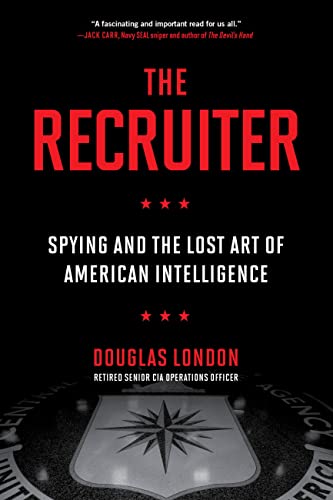
The Recruiter: Spying and the Lost Art of American Intelligence
Category: Buy a Kindle
About the Author <B>Douglas London </B>is a retired Senior CIA Operations Officer and an Adjunct Associate Professor at Georgetown University&#39;s Center for Security Studies. Over the course of his 34 years in CIA&#39;s Clandestine Service, almost 17 of which were in the foreign field as a recruiter and agent handler, his time was predominantly in the Middle East, South and Central Asia, and Africa, including three assignments as a Chief of Station, the President&#39;s senior intelligence officer at post, and Chief of Base in a South Asia conflict zone. Assignments at CIA Headquarters included executive positions such as CIA&#39;s Counterrorism Chief for South and SouthWest Asia; Chief for Terrorist Finance, Arms and Weapons of Mass Destruction; Chief of North Africa Operations; and Chief of Operations for CIA&#39;s Information Operations Center. London was decorated with the CIA&#39;s Career Intelligence Medal, the McCone Award, and multiple unit and individual citations. Follow him on Twitter @douglaslondon5 Review "Want to know what it’s like to recruit foreign agents for the Central Intelligence Agency? Douglas London gives us a revealing look behind the curtain into the inner workings of America’s constantly evolving spy organization. As a thirty-four-year veteran of the Agency, seventeen years on either side of 9/11, Douglas is uniquely positioned to provide perspective on the CIA’s shift in focus from classified intelligence gathering to policy making to paramilitary operations to the political weaponization of intelligence. A fascinating and important read for us all."― Jack Carr, Navy SEAL Sniper and #1 New York Times bestselling author of The Devil’s Hand “ The Recruiter shares many great episodes from London’s life in the National Clandestine Service, excellent insights into the challenges and intricacies of intelligence work, and thoughtful accounts of the complicated relationships he developed with agents and colleagues. In the end, London presents a superb insider’s tale about the state of espionage, the challenges that American intelligence has experienced since 9/11 and Iraq, and what needs to be done in the coming years to ensure that America's intelligence agencies can provide our country's national security team with the intelligence they need.”  ― General David Petraeus (Ret.), former Director of the CIA “ The Recruiter is the most important book about the CIA in years. London warns that the core mission of espionage—gathering intelligence through the recruitment of foreign agents—has been swamped by counterterrorism and paramilitary missions. That constitutes a clear and present danger to the United States.”― Tim Weiner, author of The Folly and the Glory: America, Russia, and Political Warfare, 1945–2020 "Recommended for all espionage enthusiasts."― Alma Katsu, author of The Hunger and The Deep “ The Recruiter is one of the most interesting spy memoirs in a long time, filled with fascinating insights into a life convincing people to betray their country. Also an unflinching critique of the unsavory side of CIA culture.”― Ken Dilanian, NBC News “Riveting…London has written a scorching portrait of what he sees as decades of CIA mismanagement, from a failure to prevent terrorist attacks on Americans abroad and at home, to not foreseeing the so-called Arab Spring or the rise of the Islamic State terrorist group until it was too late.  He describes how some of these senior officials made serious mistakes.”― SpyTalk “A rich and candid look at the lives of CIA Operations Officers… providing also a critique of the current state of the Agency….London’s book provides a much needed, if complicated, look at what it takes to live and operate forever in the shadows…. The Recruiter weaves together a number of fascinating threads to form a tapestry of human intelligence today….That London was able to get this book through the Agency’s review board is a miracle in and of itself. From the hiring and vetting of a potential professional trainee, through to their time on the “Farm” (the Agency’s Virginia training location) and onto their first overseas rotations, London offers the reader rich anecdotes from his own time as a new hire….The richness of London’s book is in these stories, which are raw and real, and highlight both the highs and lows of the life of an Operations Officer. It is rare that one sees the latter or hears about the challenges of a life abroad undercover….[I]nteresting core arguments about the state of the Agency at a policy-level, arguments which fully form by the end of the book….On finishing The Recruiter one can’t help but feel as though they’ve been recruited, in a way.”  ― The Diplomatic Courier “Many of us have wondered what it would be like to be a real spy….There could possibly be no better book to take us deep into this world than the latest release by Douglas London, titled The Recruiter: Spying and the Lost Art of American Intelligence ….London… shares highly personal and courageous details in this memoir, which makes for such a fascinating read.”― Robert Amsterdam, “Departures” podcast "Broad-ranging, thoughtful, [London's] reflected on his career and the changes the agency [he] worked for has [gone] through."― SpyCraft podcast, The Spy Museum " The Recruiter reads like a very well crafted memoir."  ― "The San Francisco Experience" podcast
Features: This revealing memoir from a 34-year veteran of the CIA who worked as a case officer and recruiter of foreign agents before and after 9/11 provides an invaluable perspective on the state of modern spy craft, how the CIA has developed, and how it must continue to evolve. | If you've ever wondered what it's like to be a modern-day spy, Douglas London is here to explain. London’s overseas work involved spotting and identifying targets, building relationships over weeks or months, and then pitching them to work for the CIA—all the while maintaining various identities, a day job, and a very real wife and kids at home. | The Recruiter: Spying and the Lost Art of American Intelligence | captures the best stories from London's life as a spy, his insights into the challenges and failures of intelligence work, and the complicated relationships he developed with agents and colleagues. In the end, London presents a highly readable insider’s tale about the state of espionage, a warning about the decline of American intelligence since 9/11 and Iraq, and what can be done to recover.